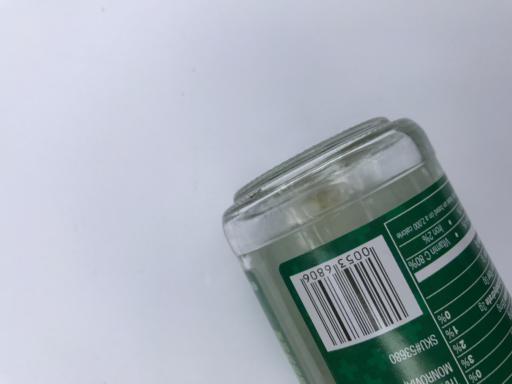
Waste category: glass